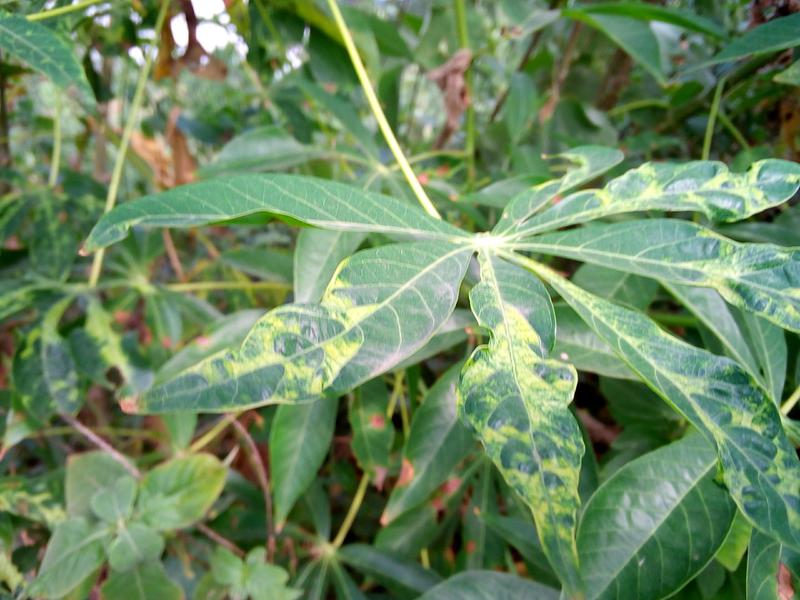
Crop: cassava
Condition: mosaic_disease